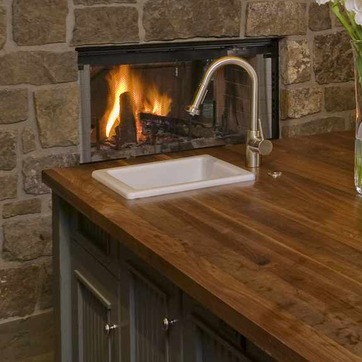
Material: ceramic